Peaked cap

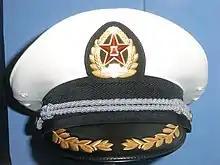
Peaked caps formerly used by the Chinese People's Liberation Army Navy

Throughout the 19th century, the Austro-Hungarian Army were issued with shakos, originally in black leather and later in pike grey wool. Gradually, the height of the shako decreased and the cardboard stiffening removed until, by 1908, it had evolved into the ski cap. This was worn by Austrian officers and enlisted personnel during both World Wars, but when the postwar Austrian Bundesheer was established in 1955 an olive drab peaked cap and American style uniform were introduced.